Fabián Cerda

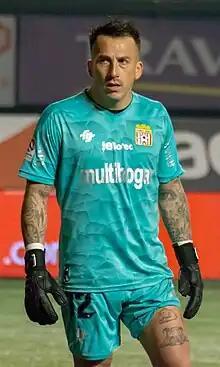
Cerda with Curicó Unido in 2023

Fabián Alfredo Cerda Valdés (born February 7, 1989), is a Chilean football goalkeeper who plays for Deportes La Serena.